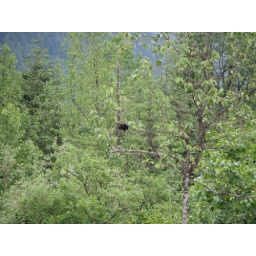
black bear in tree